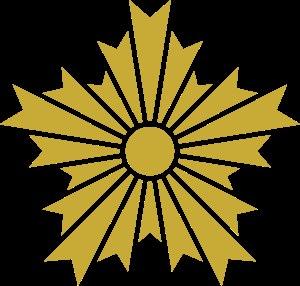
Au Japon, l'Agence nationale de la police gère l'ensemble des services de police, sous la tutelle de la Commission nationale de sécurité publique chargée de s'assurer que la police effectue sa mission de manière neutre et apolitique. Ses membres disposent de leur propre art martial : le taihojutsu.